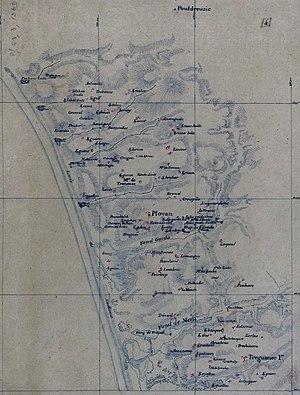
Carte de Plovan à la fin du XVIIIe siècle
Plovan [plovɑ̃] est une commune du département du Finistère, dans la région Bretagne, en France.